Pasteurized eggs

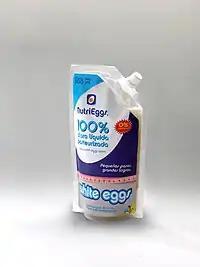
Pasteurized egg whites

Pasteurized eggs are eggs that have been pasteurized in order to reduce the risk of foodborne illness in dishes that are not cooked or are only lightly cooked. They may be sold as liquid egg products or pasteurized in the shell.